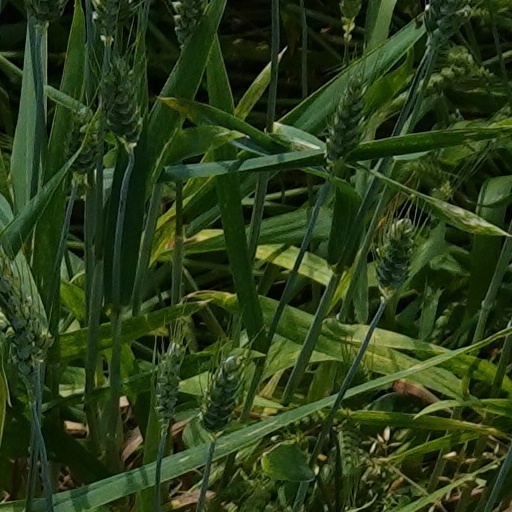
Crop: wheat